Carnival Spirit

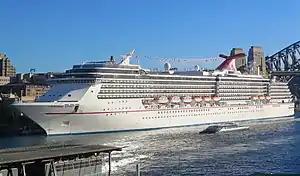
"Carnival Spirit" docked at Sydney in Australia on 27 May 2014

In May 2016, Carnival announced the ship would sail seasonally from Shanghai beginning in the Australian winter of 2018, making her the first Carnival ship to be based in China. In late 2016, Carnival subsequently reversed this decision and "Carnival Spirit" continued to sail from Sydney, and explained the Australian market continued to be strong, which did not make the move economically viable in the long term.